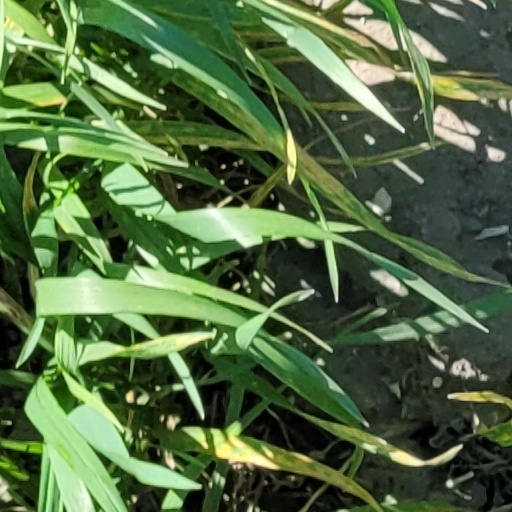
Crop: wheat